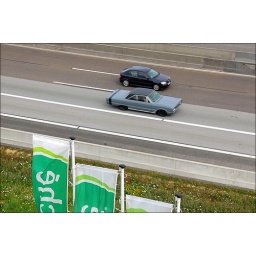
Two cars at the highway A5 near Frankfurt a.M. / Germany.